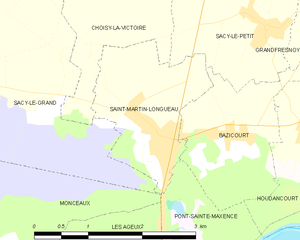
Saint-Martin-Longueau est une commune française située dans le département de l'Oise en région Hauts-de-France. Ses habitants sont appelés les Saint-Martinois-Longoviciens et Saint-Martinoises-Longoviciennes.